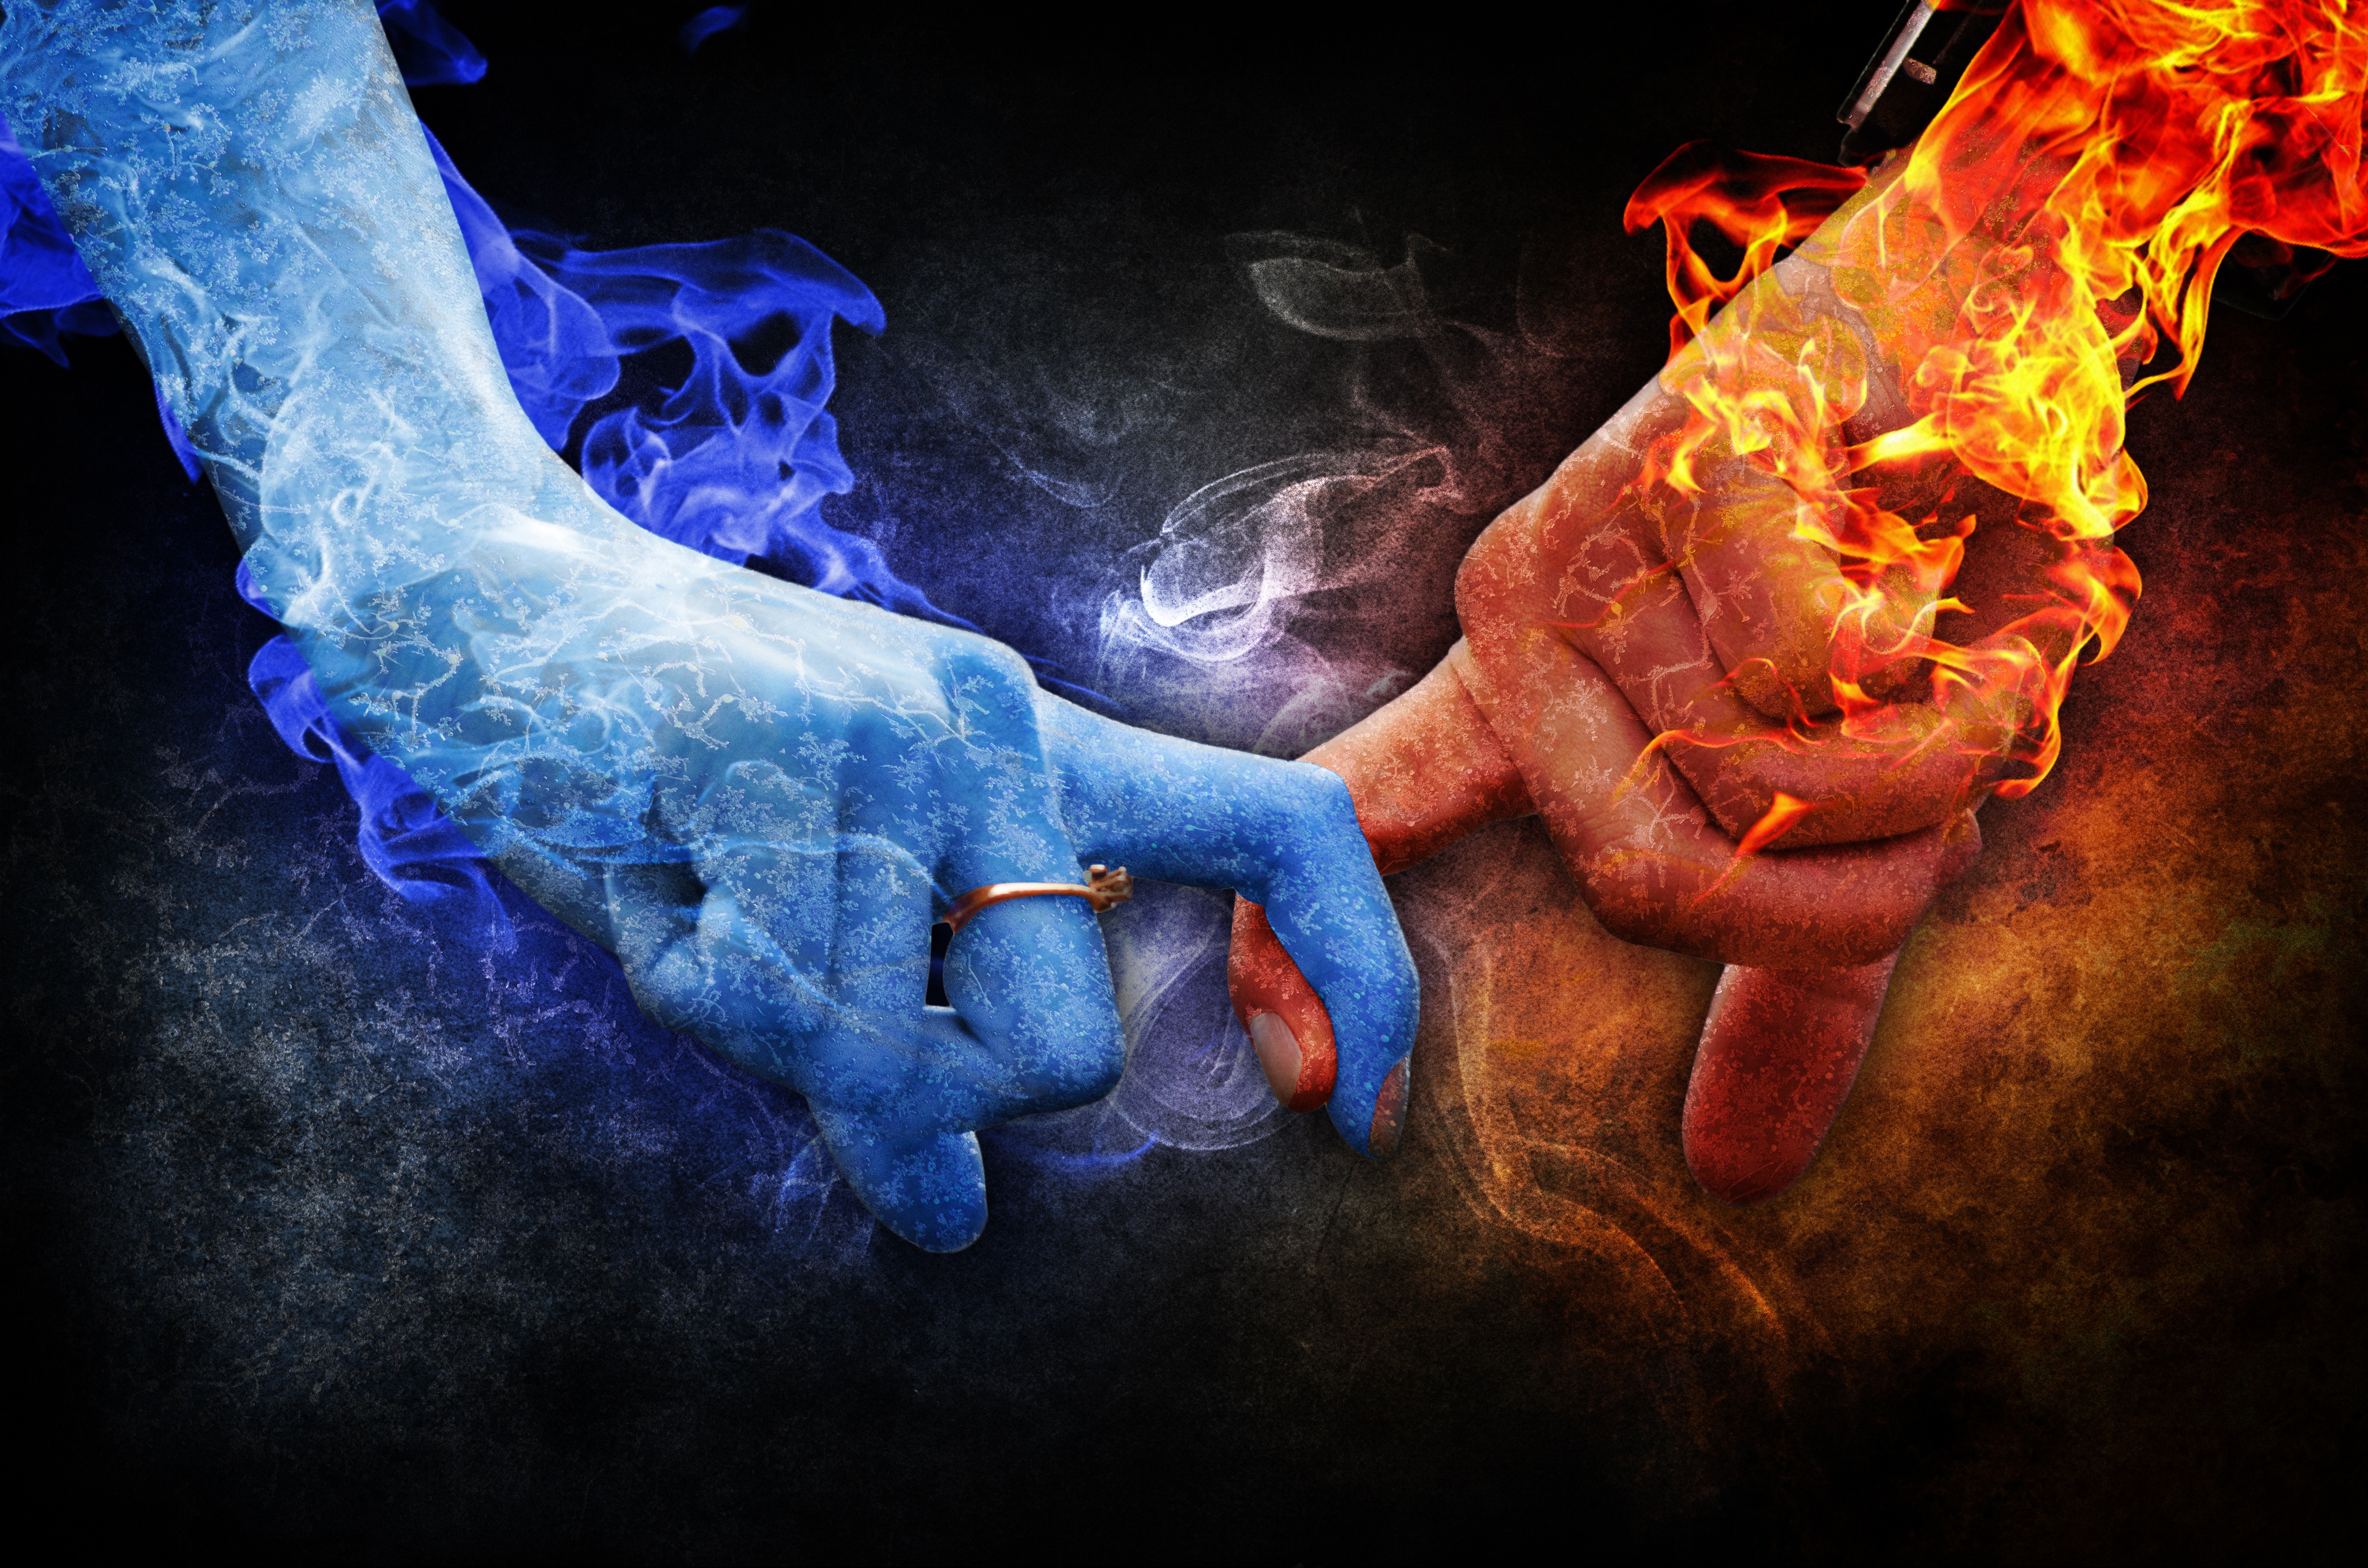
abstract, ice, love, flame, fire, romance, romantic, darkness, together, affection, relationship, lovers, pair, connection, mood, luck, emotion, feelings, screenshot, tenderness, valentine's day, love symbol, loyalty, special effects, computer wallpaper